Saeb Salam

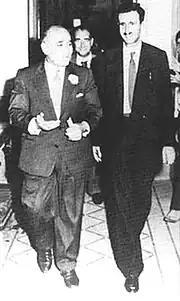

Salam was the son of Salim Ali Salam, the scion of a prominent Sunni Muslim family, who was a prominent politician both under Ottoman rule and then during the French Mandate, being a member of the Ottoman parliament, and an import-export businessman. He was born on 17 January 1905. He held a bachelor's degree in economics.